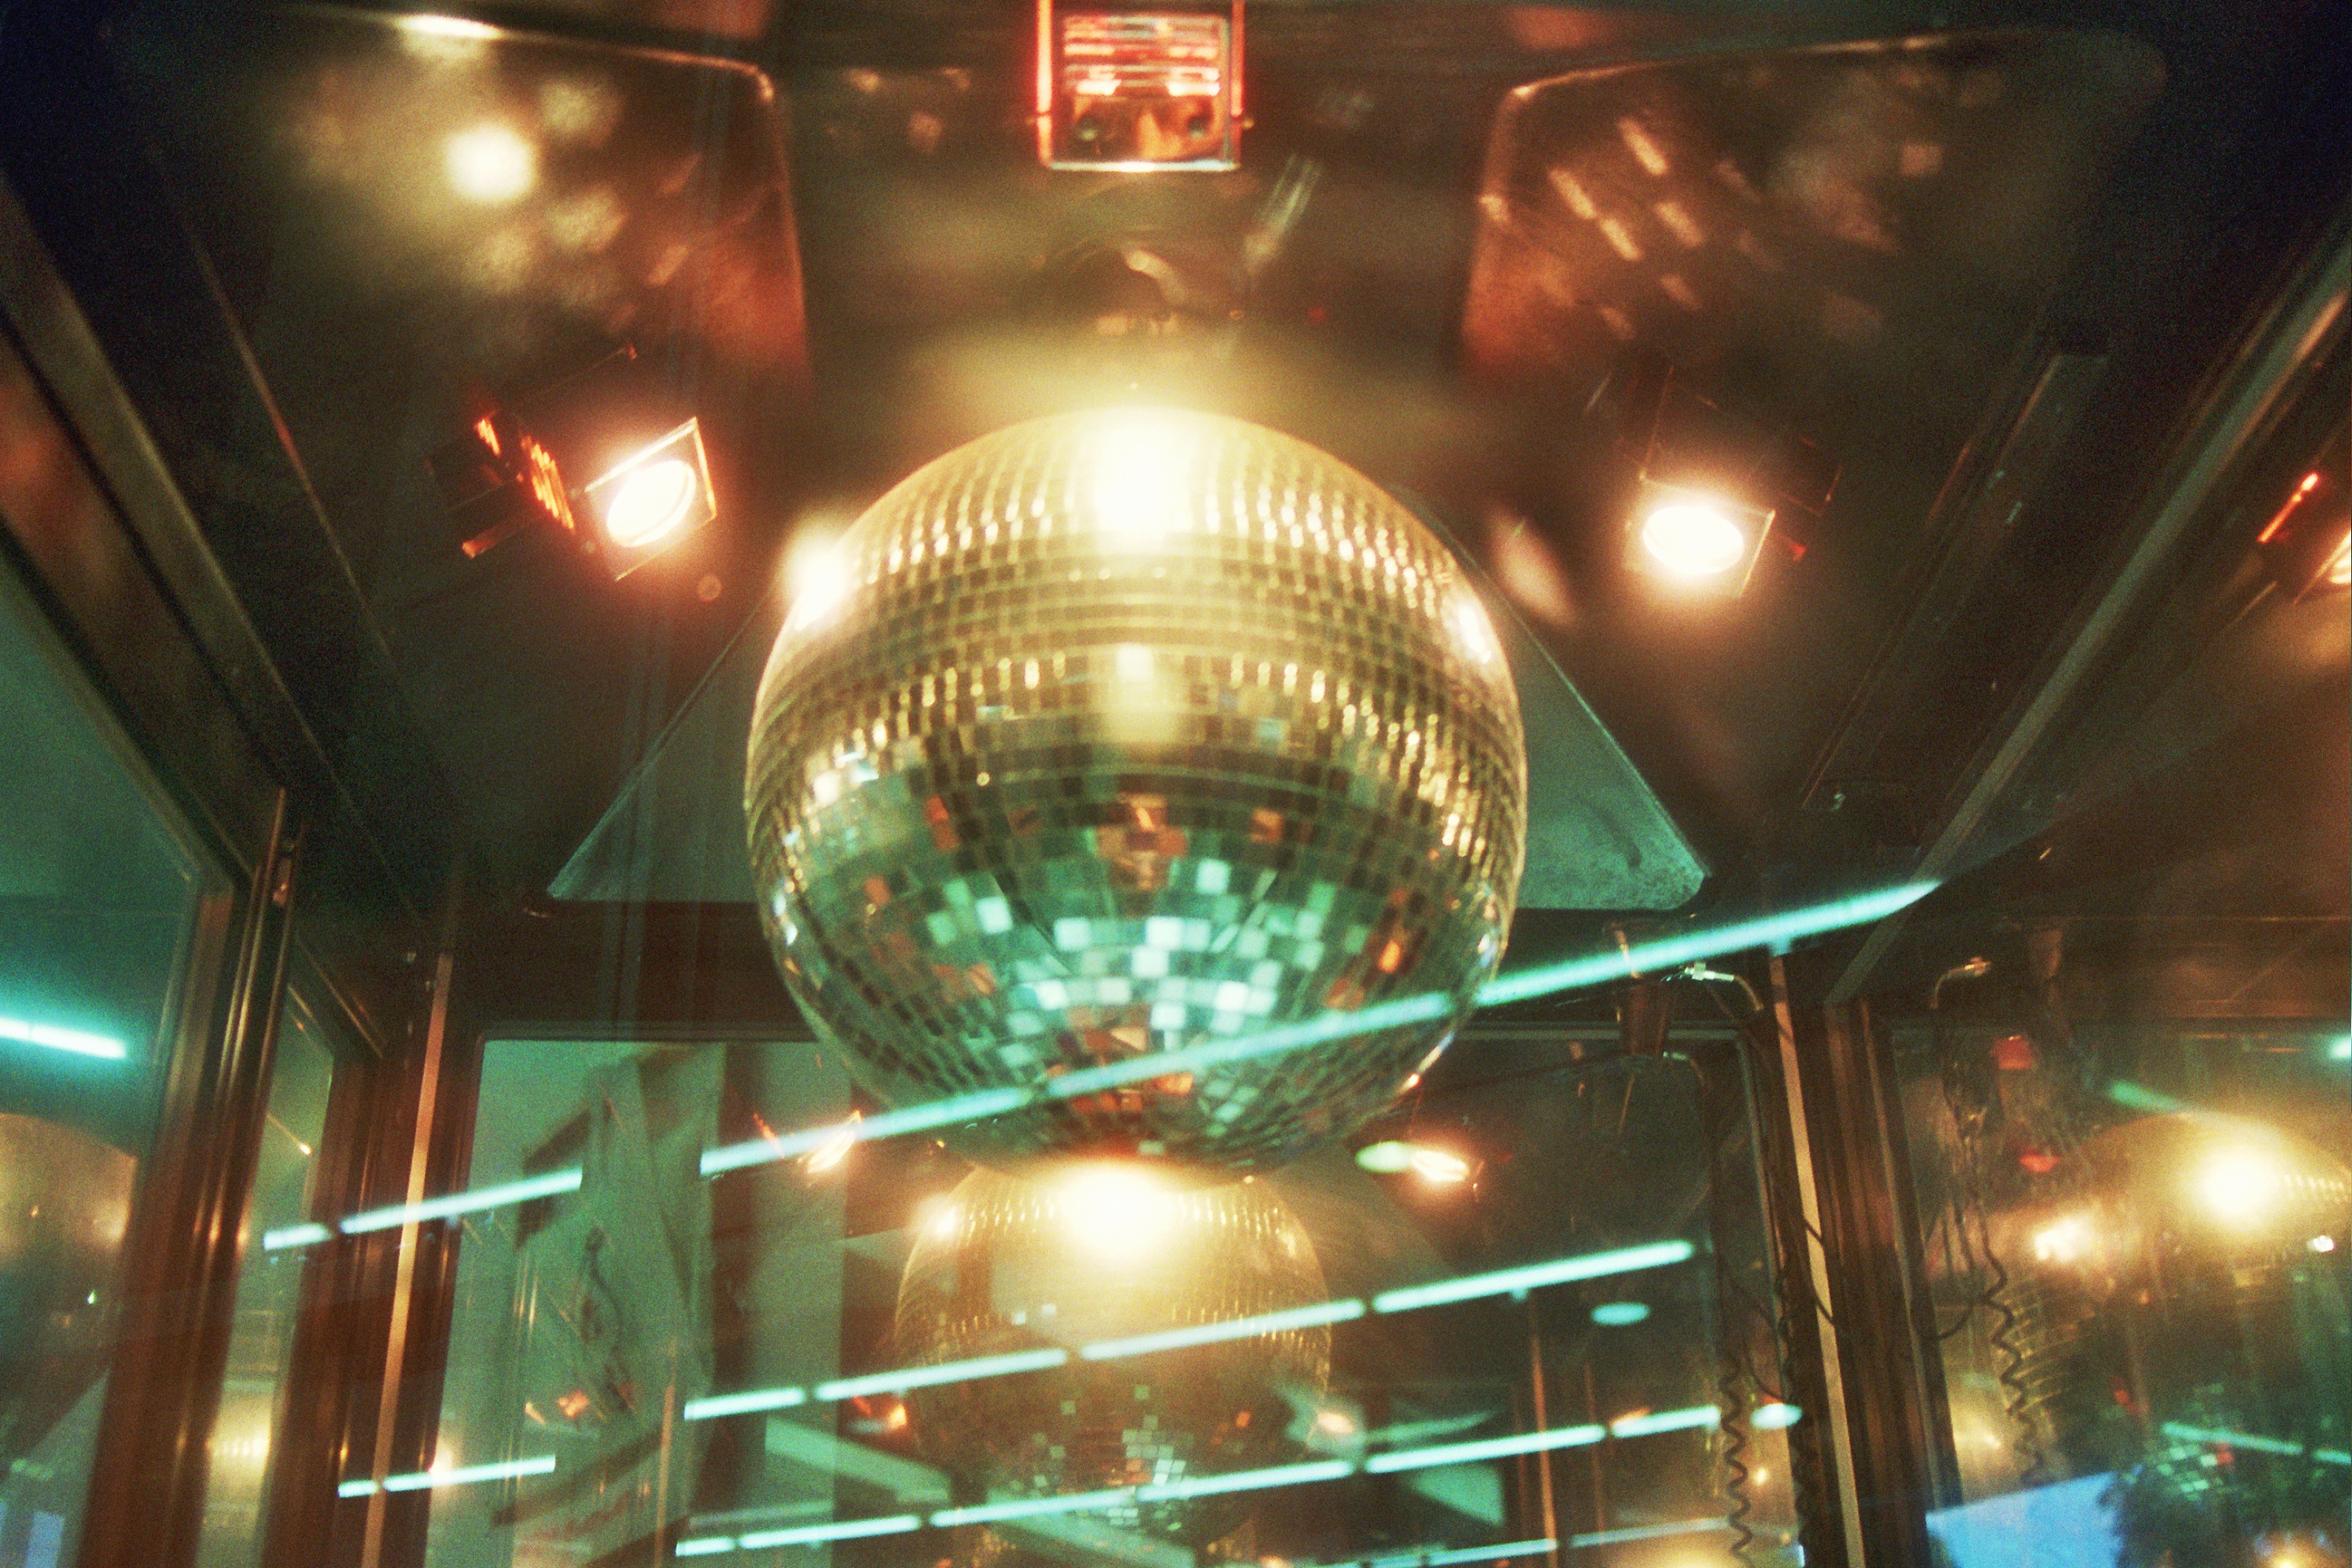
light, night, lighting